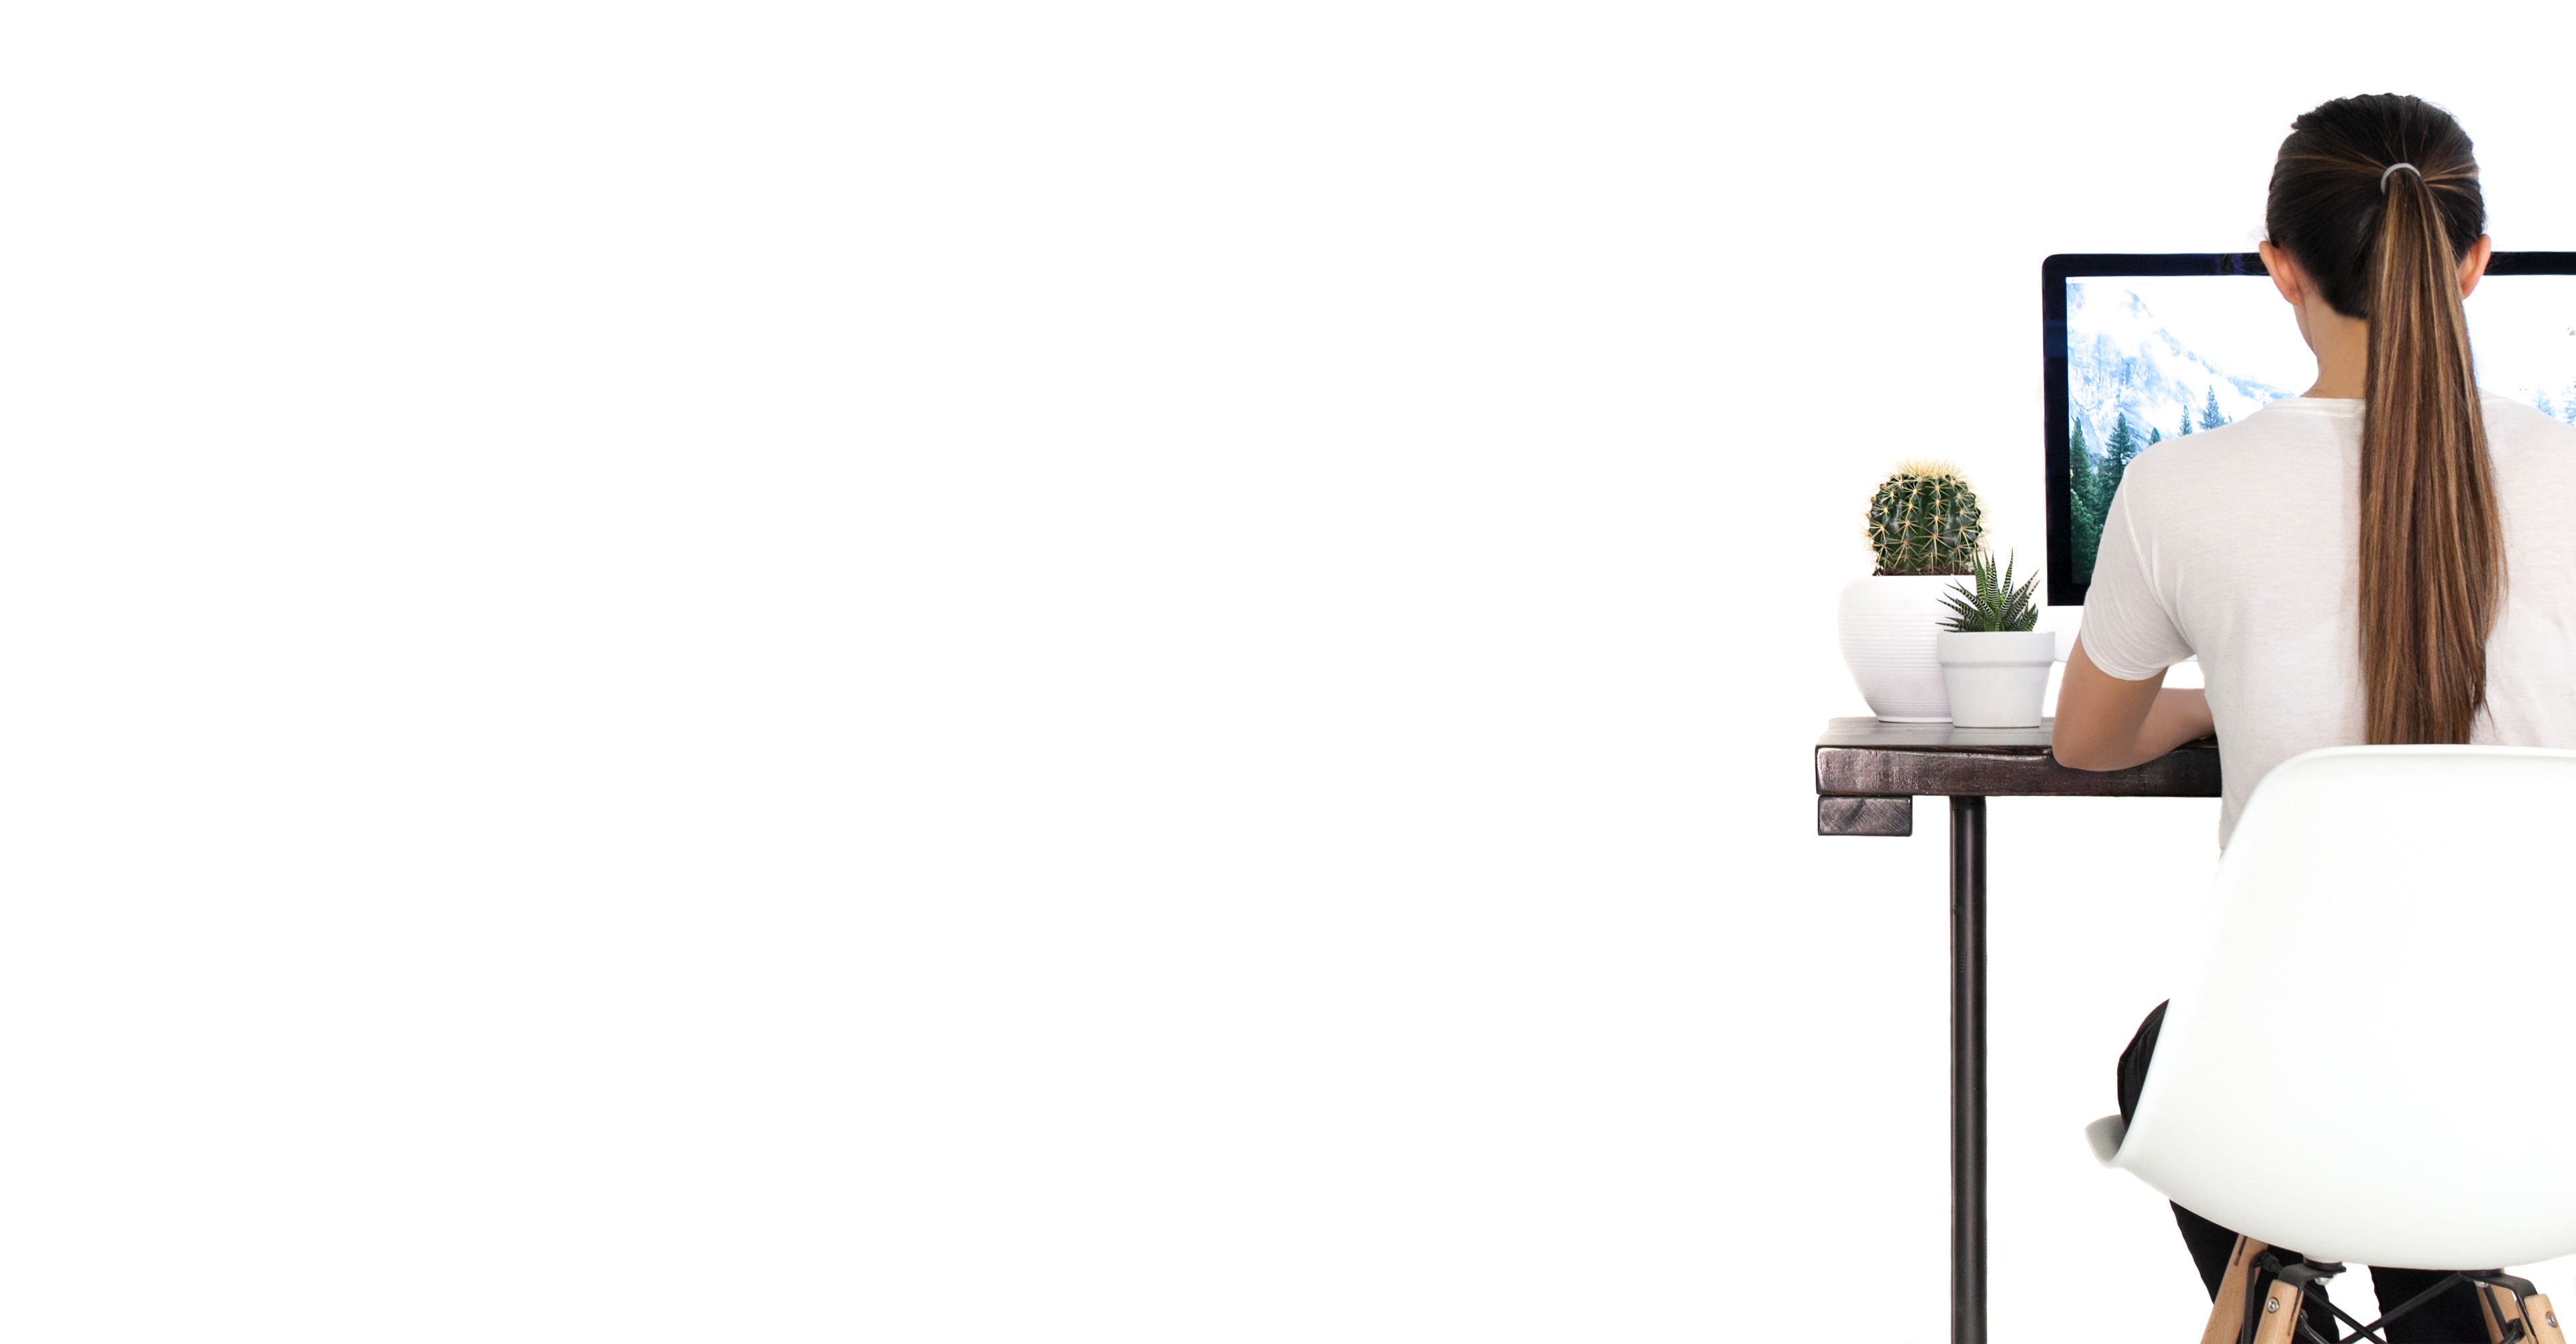
hand, furniture, arm, brand, product